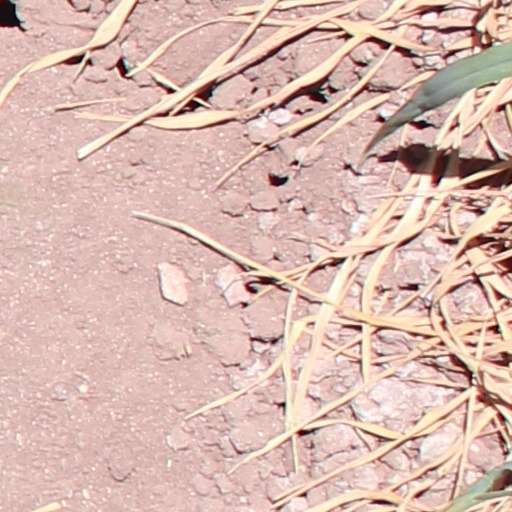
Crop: wheat